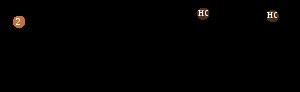
14. etape af Tour de France 2007 / Sprint og bjergpasseringer / 2. sprint (Campagne-sur-Aude)
Grafik for 14. etape
Fjortende etape af Tour de France 2007 var en 197 km lang etape som gik fra Mazamet til Plateau-de-Beille. Etapen indeholdte 2 spurter og 3 bjergpasseringer; 1 kategori 2 stigning og 2 HC-stigninger.